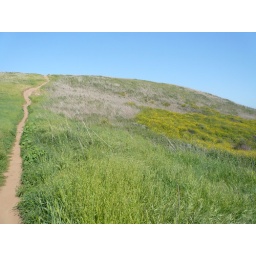
hiking in irvine - turtle rock